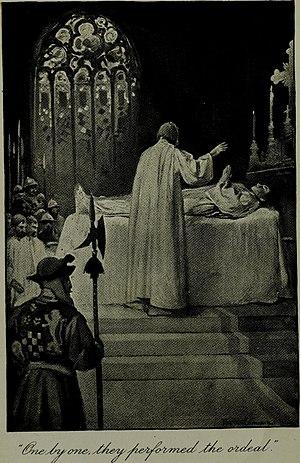
Scène du chapitre XXIII. Les gens de la maison de Ramorny sont soumis un par un à une épreuve de jugement de Dieu appelée «
La Jolie Fille de Perth ou le Jour de Saint-Valentin est un roman historique de l'auteur écossais Walter Scott, paru le 15 mai 1828 sous la signature « par l'auteur de Waverley ». Il constitue la seconde série des Chroniques de la Canongate.